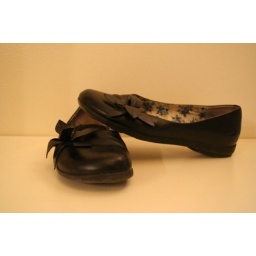
These are great walking shoes from Sketchers. Got them in Split, Croatia.